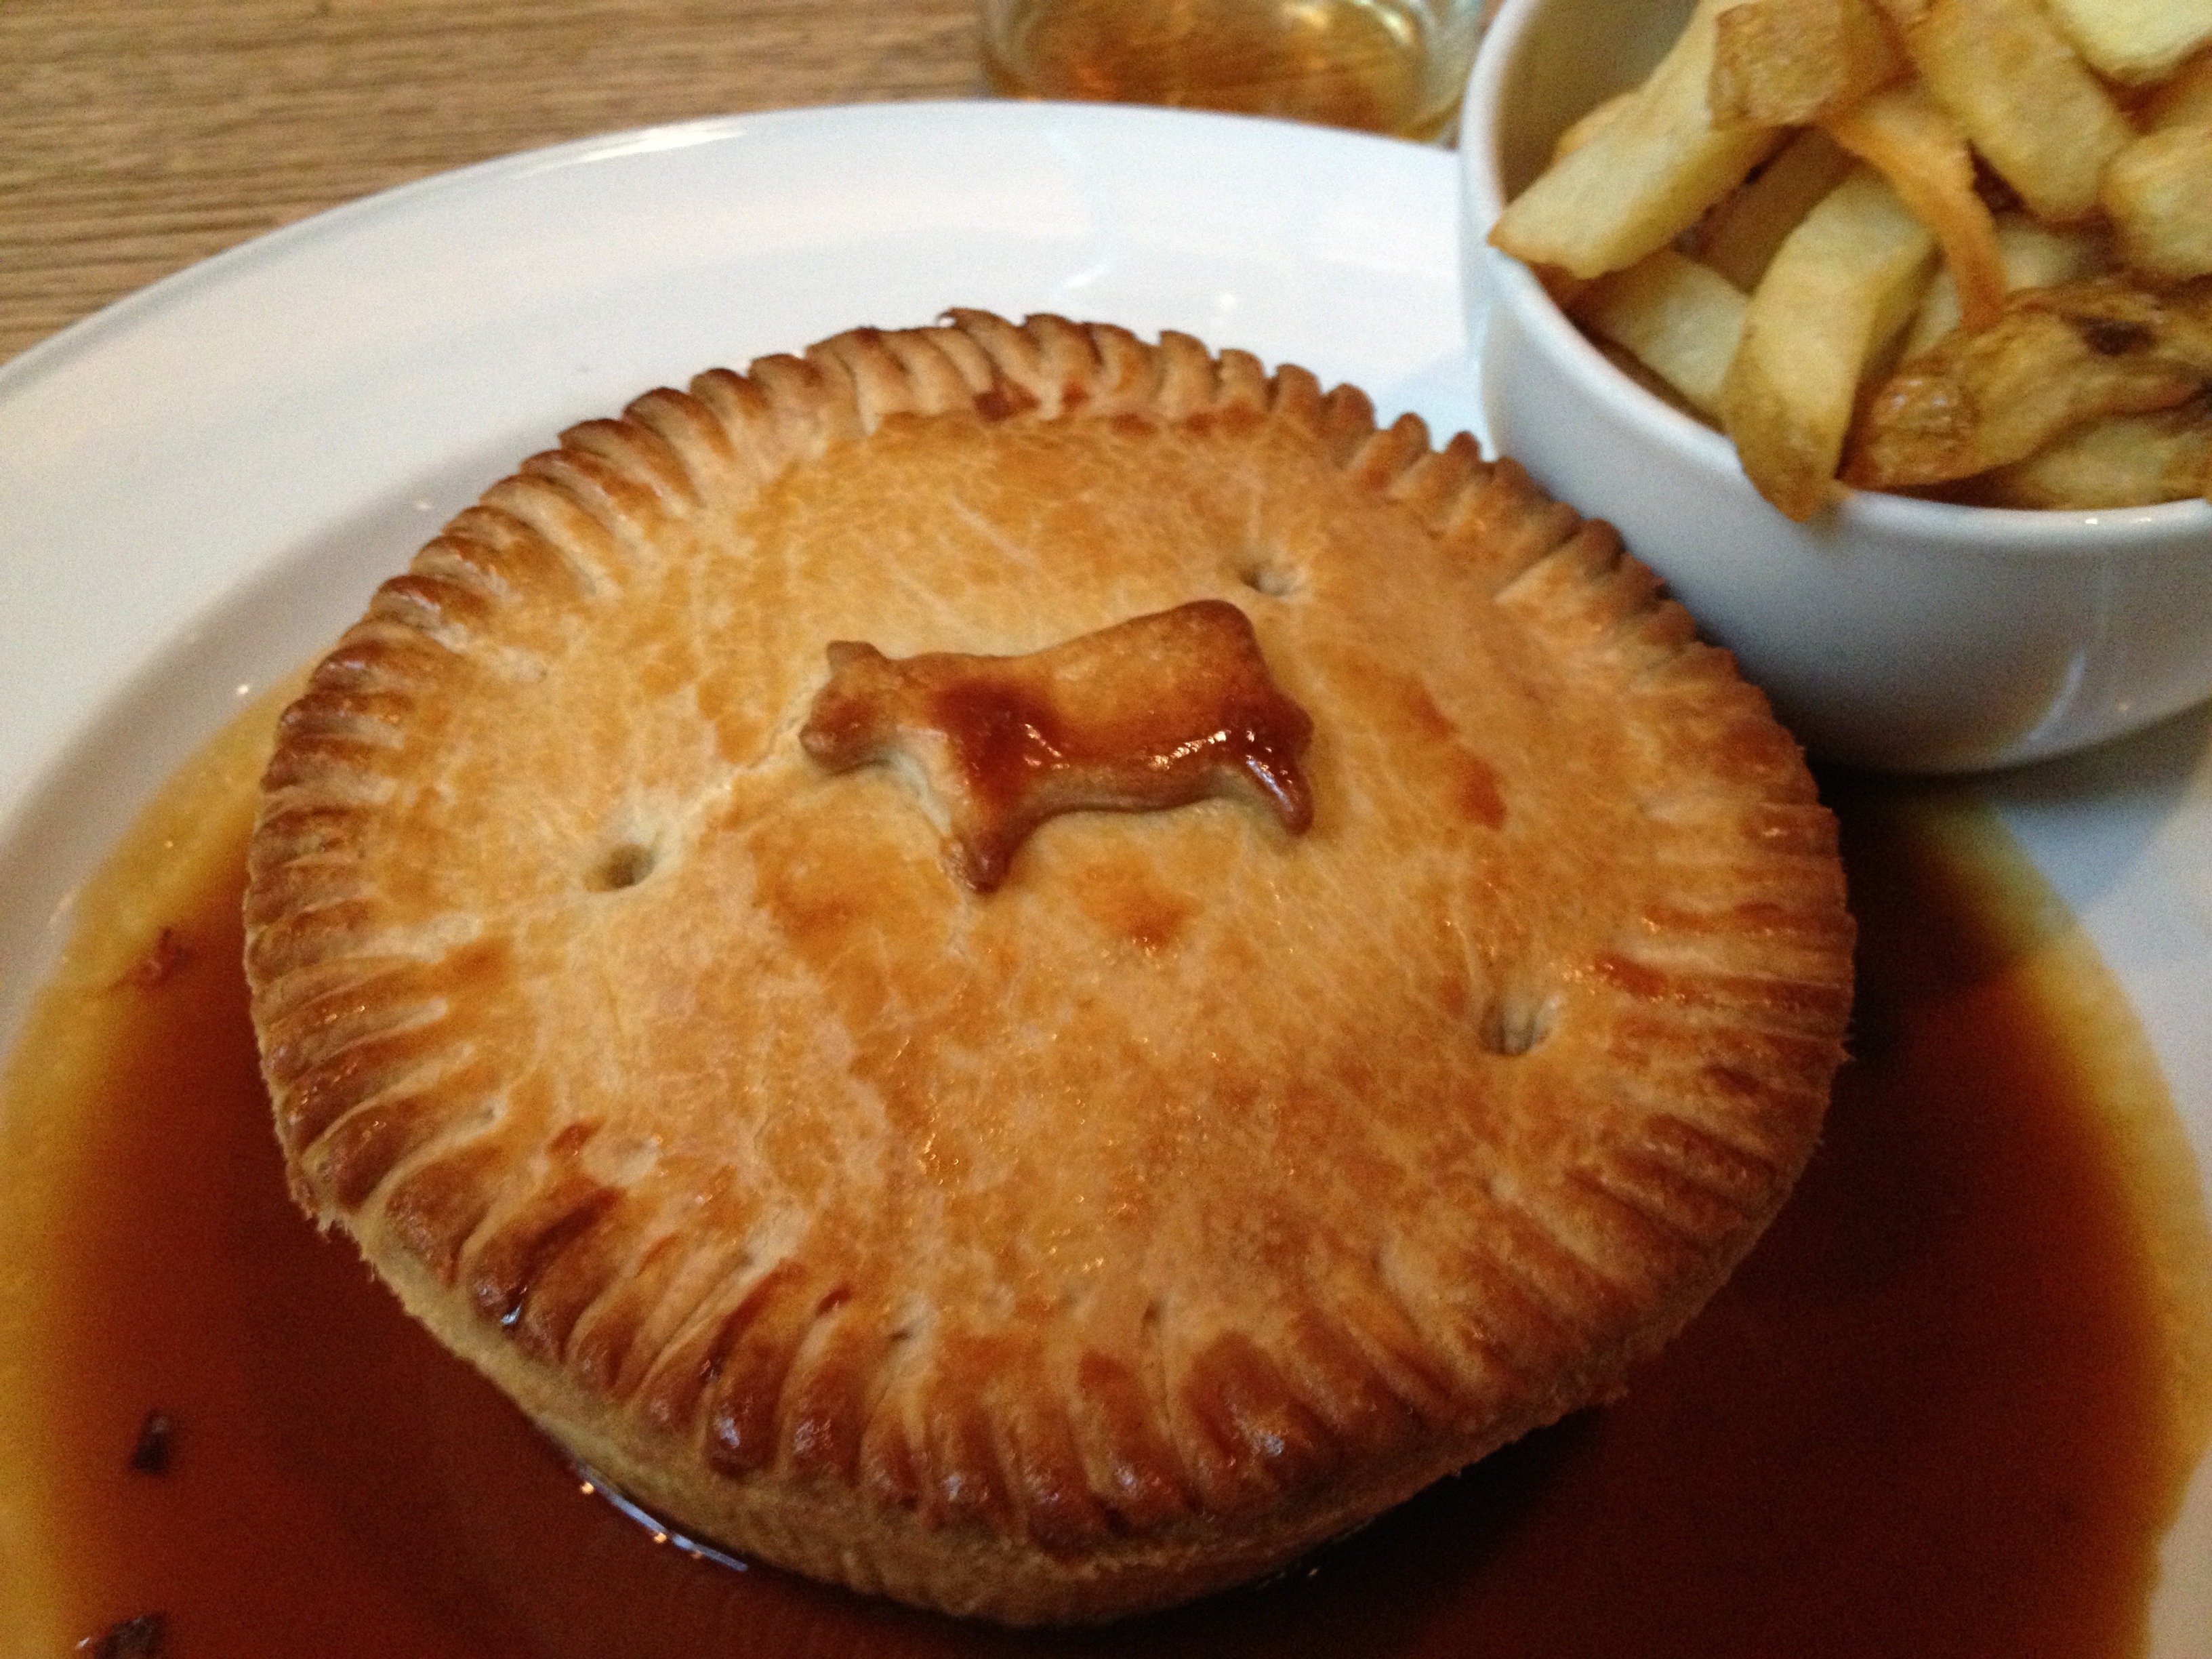
fruit, dish, food, produce, dessert, pie, apple pie, opened12, baked goods, land plant, pot pie, sweet potato pie